Alabel

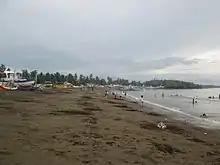
Barangay Ladol Beach

Alabel is largely based on agriculture with a high level production of dried coconut meat. Animal husbandry is the second biggest income earner, notably cattle farming. Other agricultural products are coconuts, maize, sugarcane, bananas, pineapples, cotton, mangoes; goat farming, pork, eggs, beef; fish; charcoal; coconut weaving. It is adjacent to the highly urbanized sea port city of General Santos.